USNS Mohawk

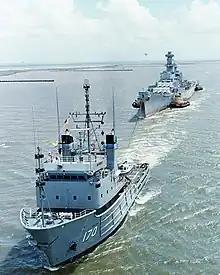
"Mohawk" towing ex-"Wisconsin" in August 1986

"Mohawk" departed the Philadelphia Naval Shipyard on 1 August 1986 with ex-"Wisconsin" in tow. They were accompanied by USS "Edenton". They arrived in New Orleans on 15 August where ex-"Wisconsin" was put into drydock at the Avondale shipyard as a step towards reactivation.